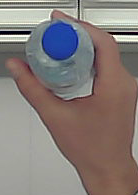
Product: nestle_water